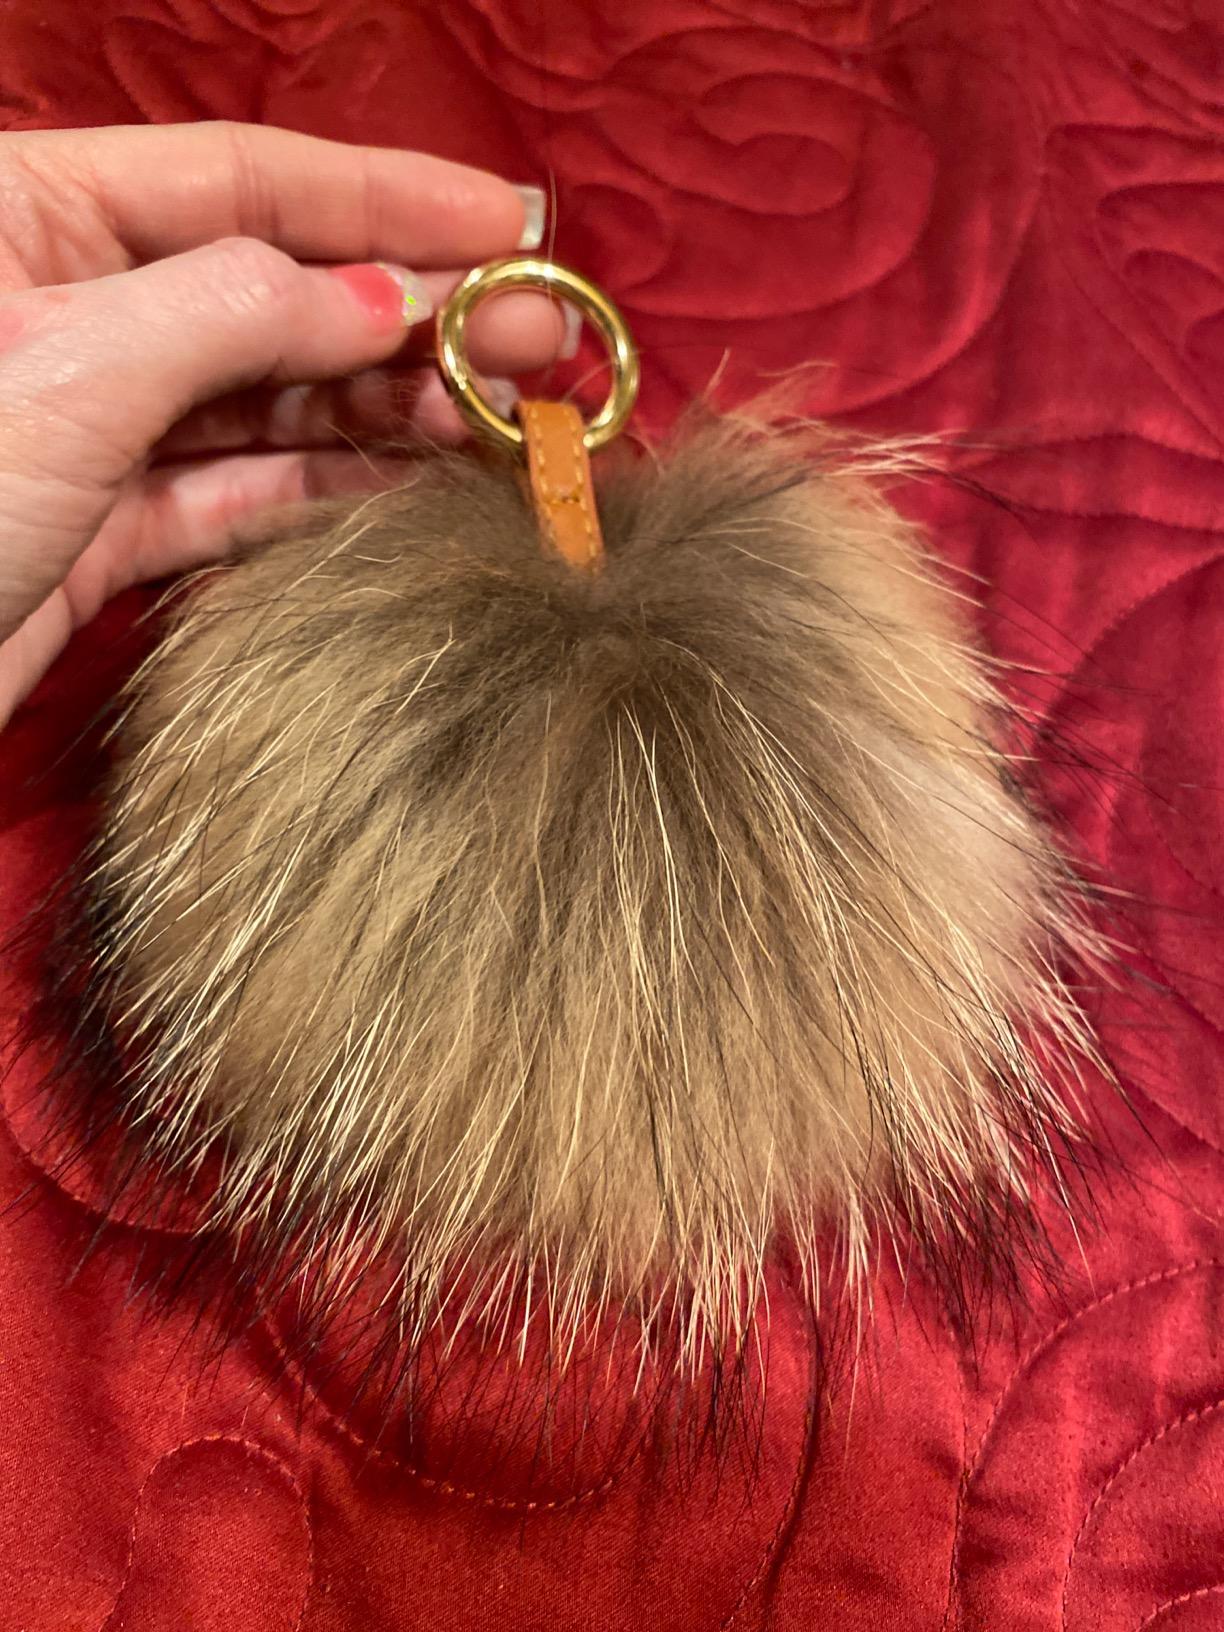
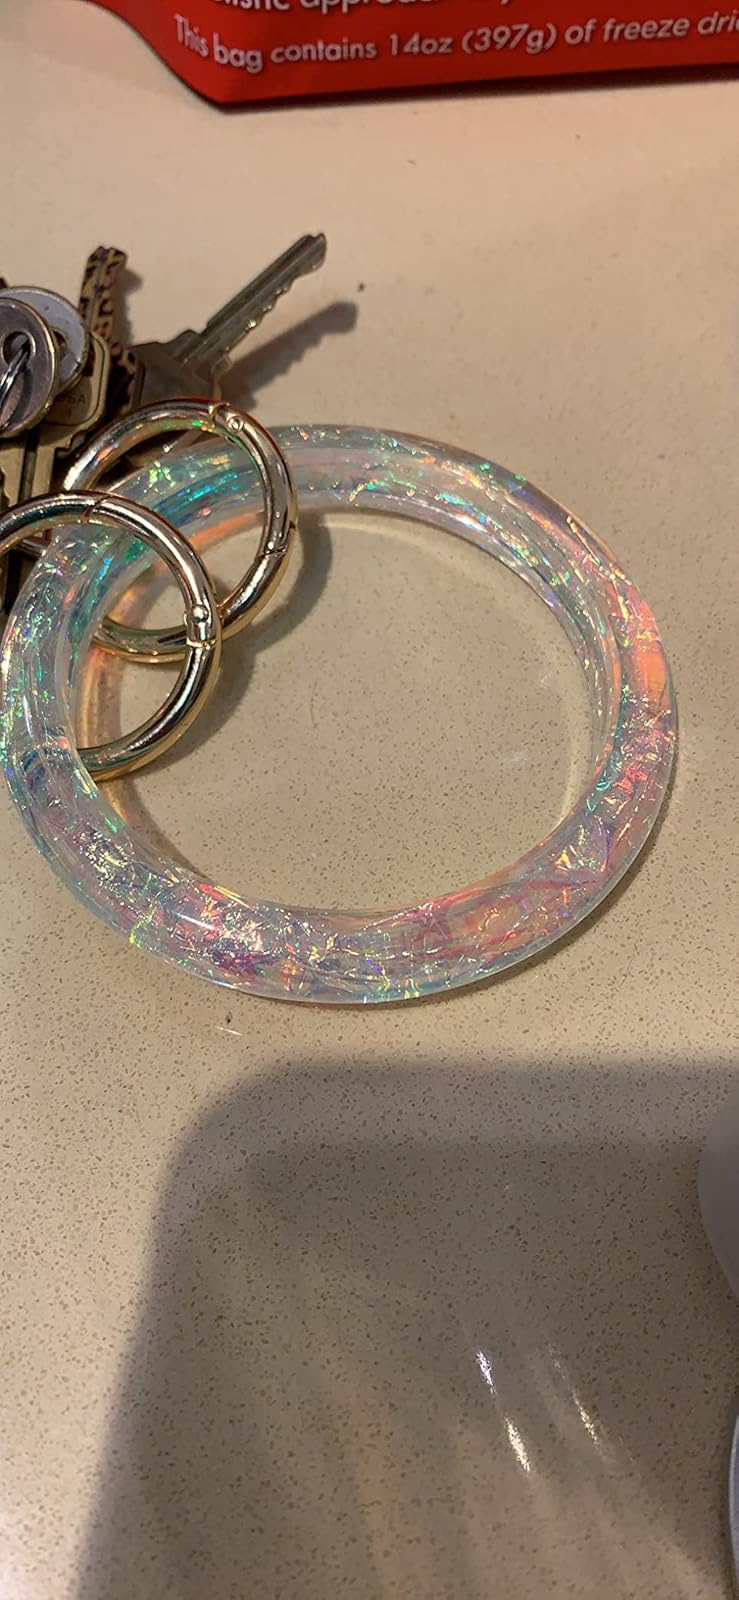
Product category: accessories_keychain
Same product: no